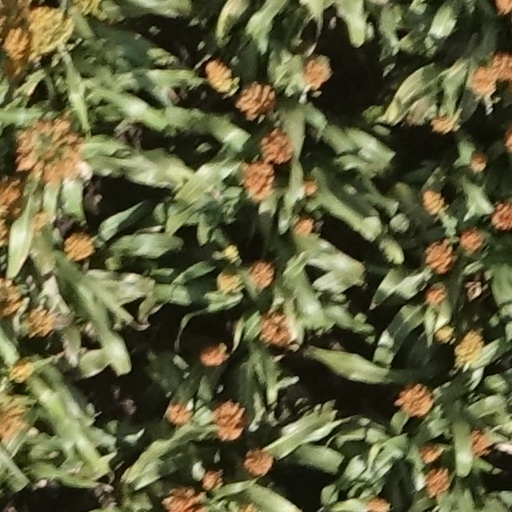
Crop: sorghum